River Esk (Solway Firth)

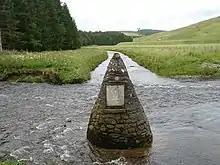
River Esk near Kagyu Samyé Ling Monastery and Tibetan Centre at Eskdalemuir

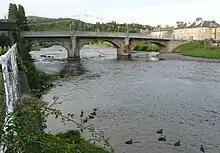
River Esk in Langholm

The River Esk, also known as the Border Esk, is a river that rises in the Scottish region of Dumfries and Galloway before crossing the border to the English county of Cumbria and flowing into the Solway Firth.